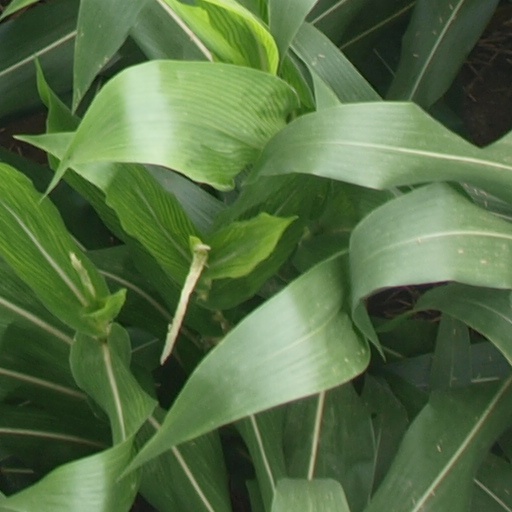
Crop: maize; corn